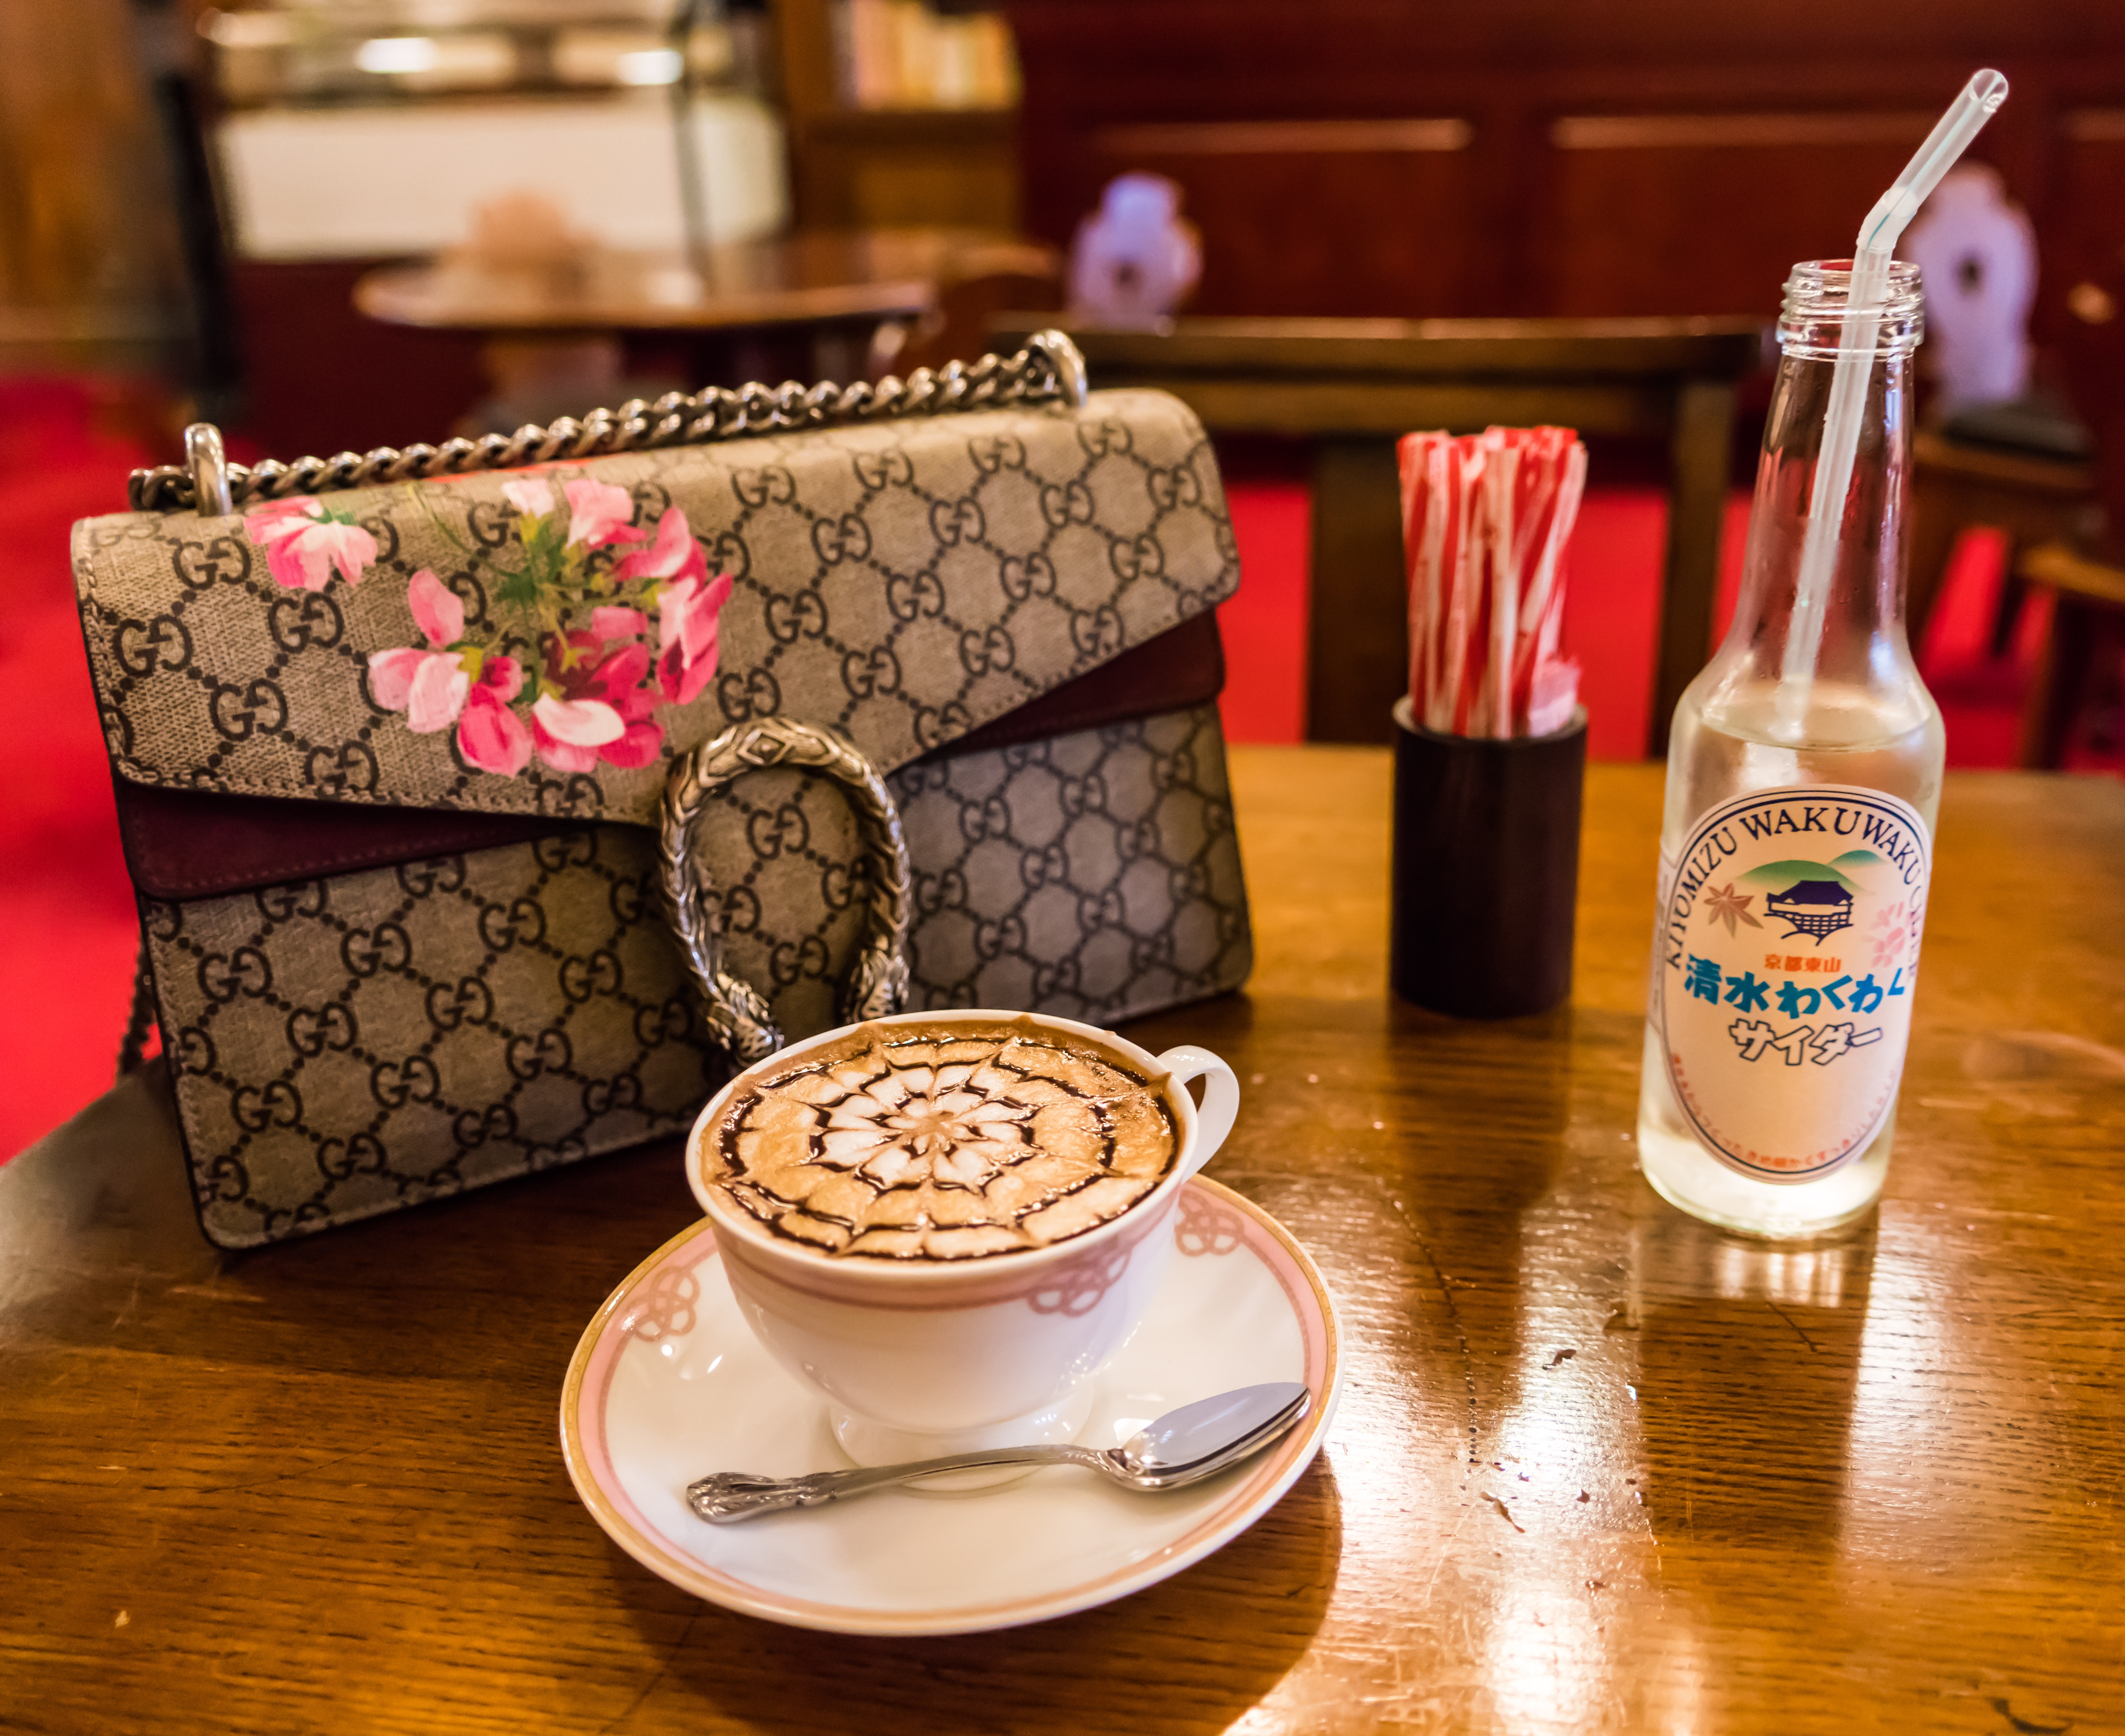
cafe, coffee, restaurant, meal, food, beverage, drink, gourmet, snack, handbag, dining, restaurant food, gucci